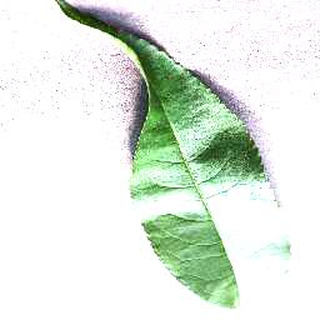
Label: healthy_peach